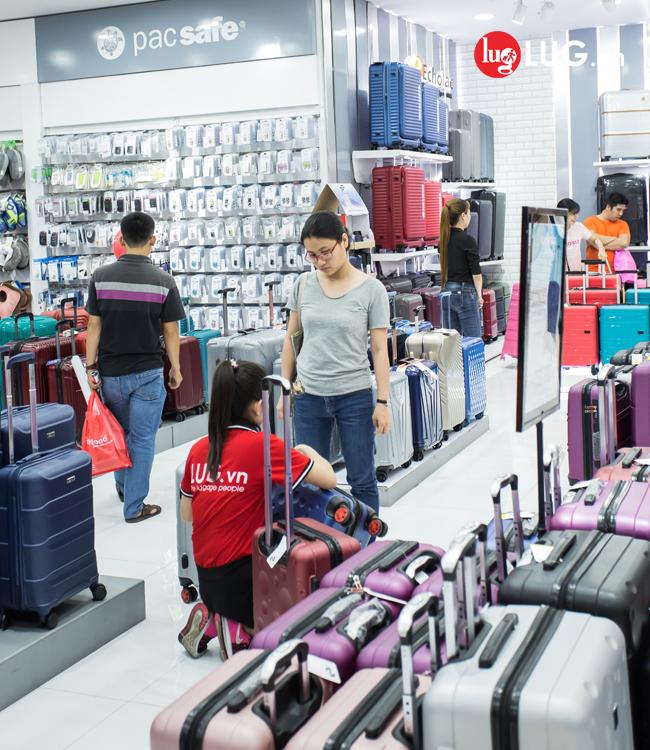
có một người phụ nữ mặc đồ màu đỏ đang quỳ ở dưới đất